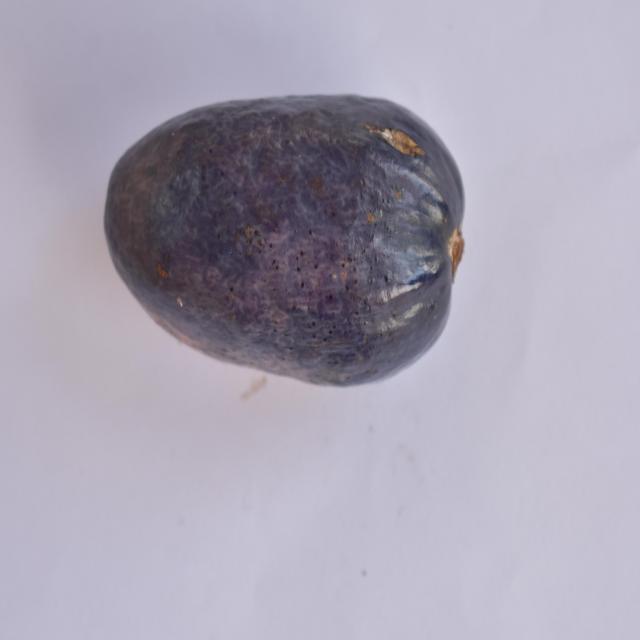
Plum grade: unaffected